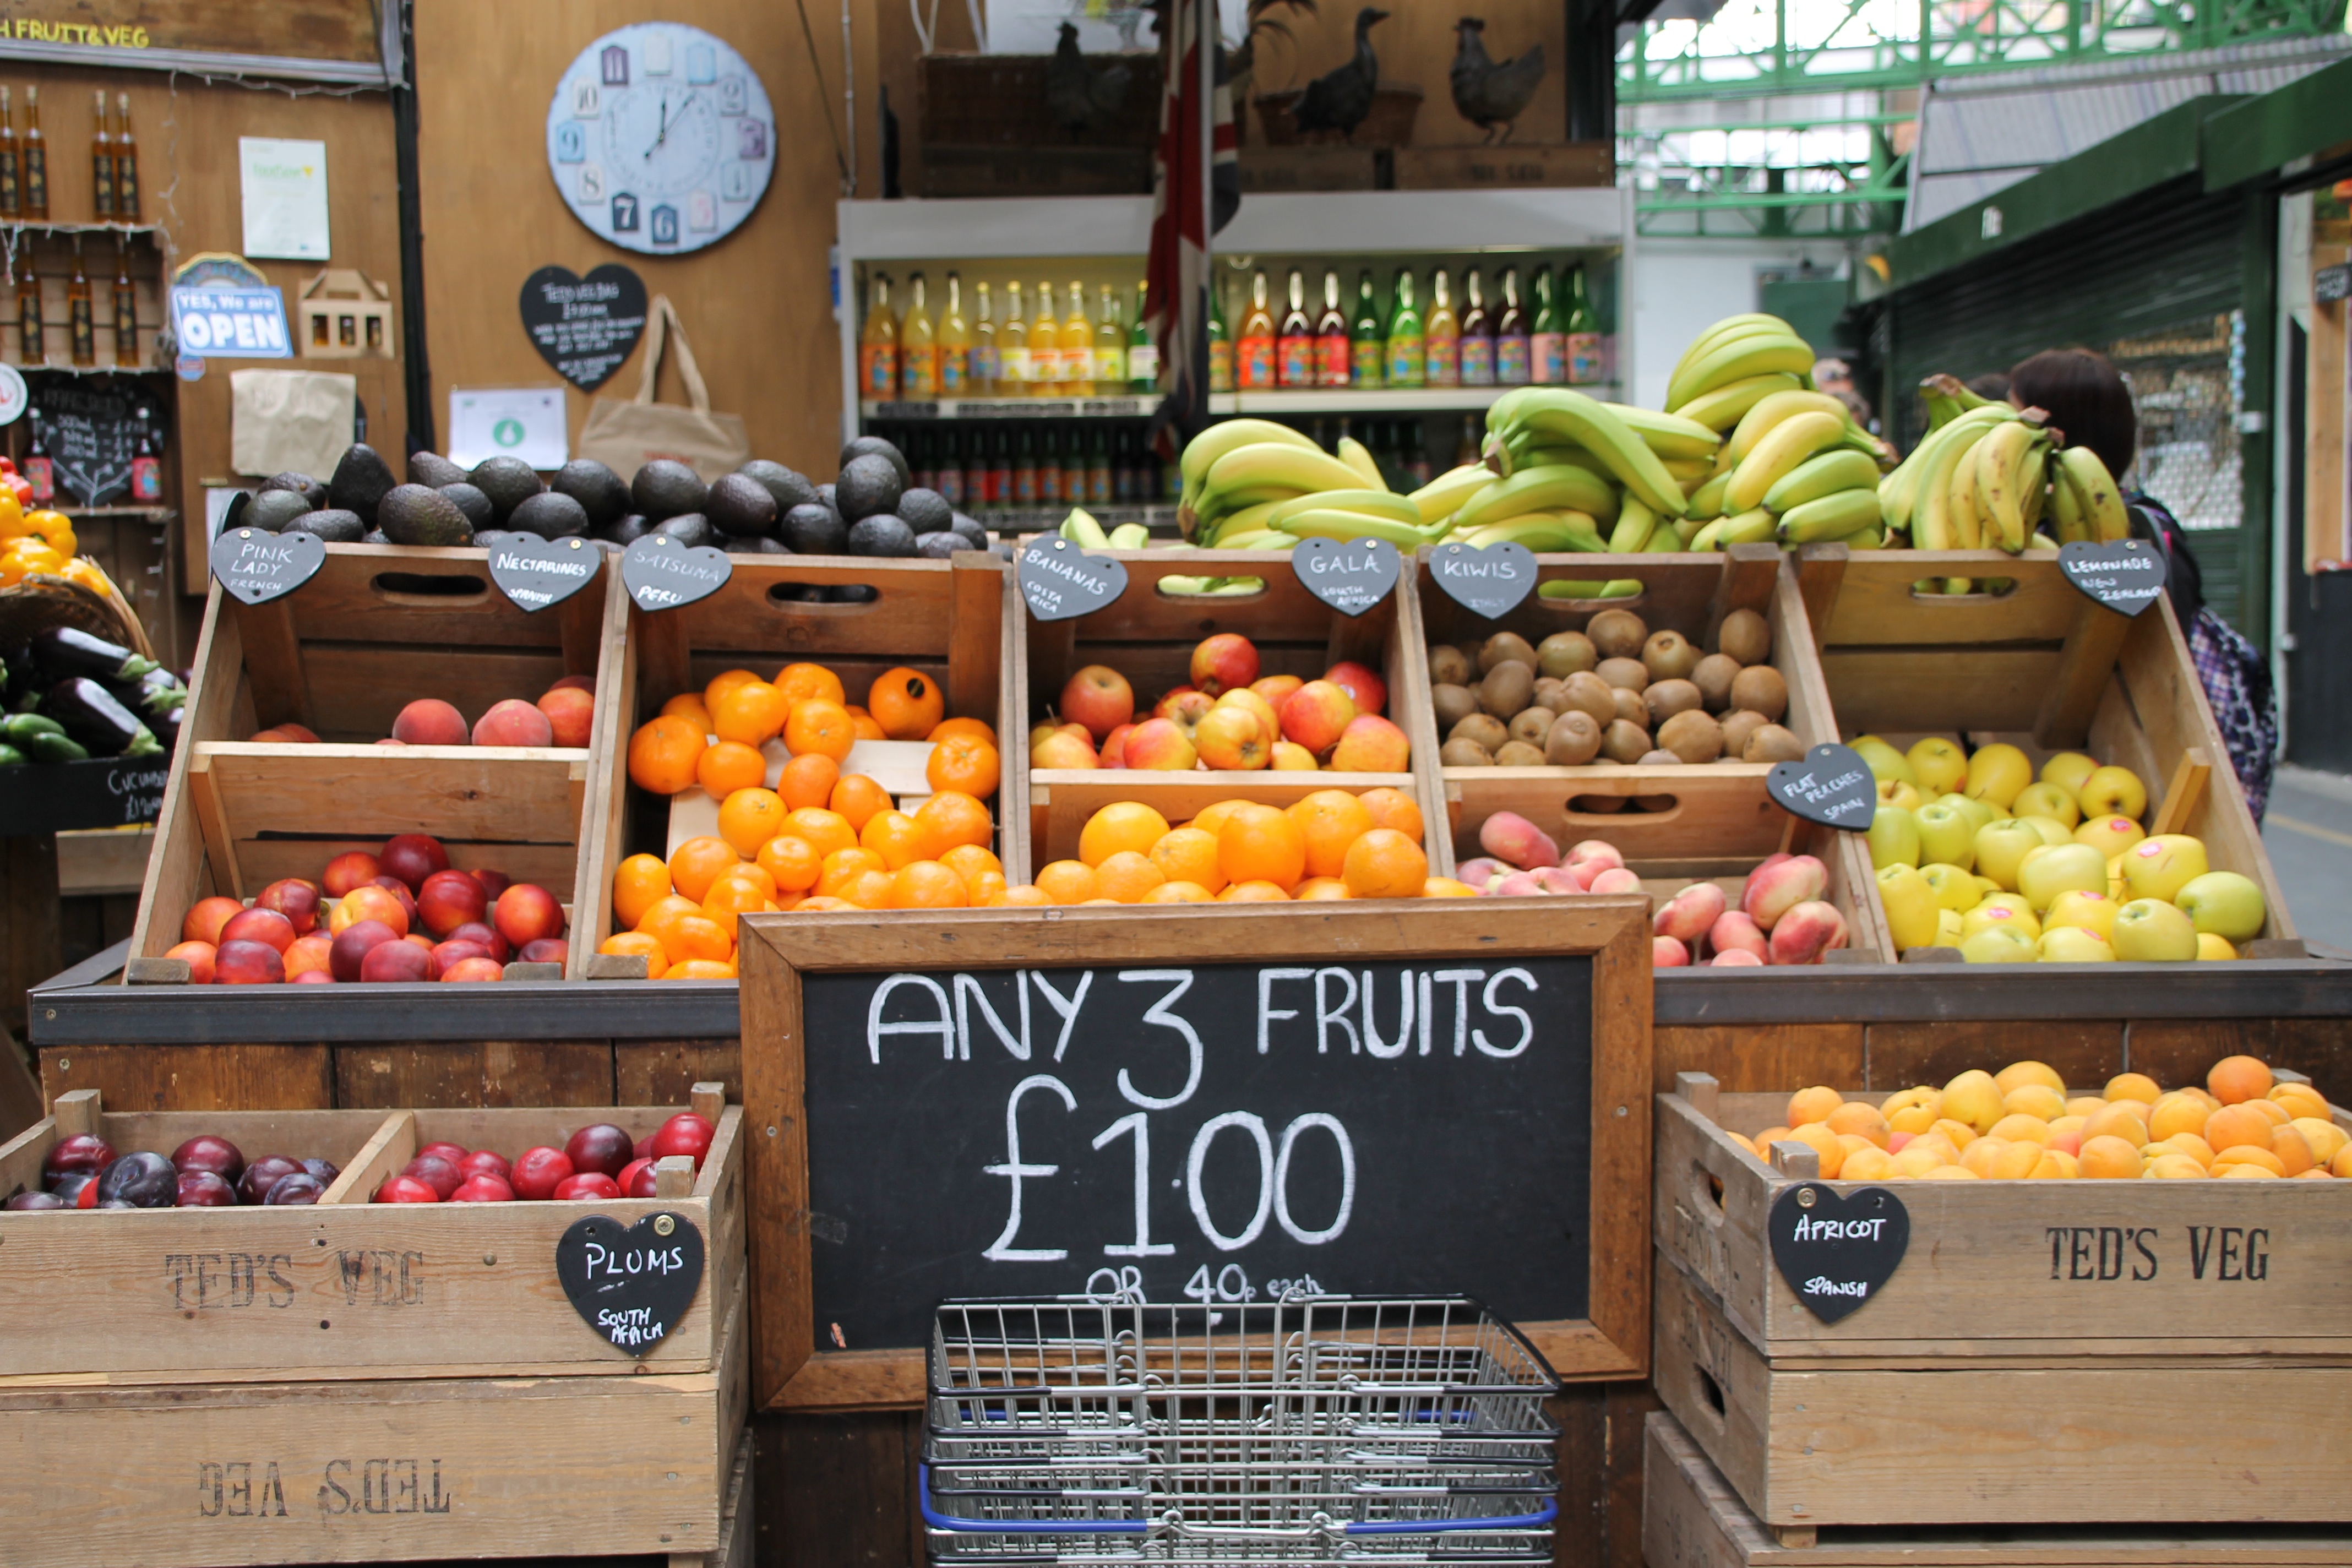
city, food, vendor, produce, market, marketplace, public space, stall, grocery store, local food, whole food, human settlement, greengrocer